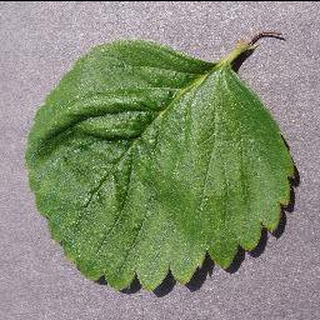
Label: healthy_strawberry